Blye, K., Part 2

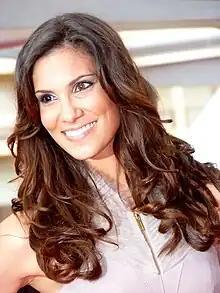
The episode centers around Daniela Ruah's character Kensi Blye.

"Blye, K., Part 2" is written by Dave Kalstein and directed by Terrence O'Hara. The episode is the second of a two-part arc centred on NCIS Special Agent Kensi Blye. According to Daniela Ruah, who portrays Kensi, "[Kensi is] determined to prove her dad’s death was a murder and not an accident. She wants to crack the case. But at the same time, she’s extremely emotionally attached to this case, which can cloud your judgment sometimes". The premise for the two-part arc is set up in Kensi's appearance on Hawaii Five-0 back in October 2011. "Something happened while she was there. That’s when the fuse was lit", say executive producer Shane Brennan. In connection with this, it's shown why Kensi joined NCIS. "It’s a very surprising reason, and it’s a very dangerous reason".